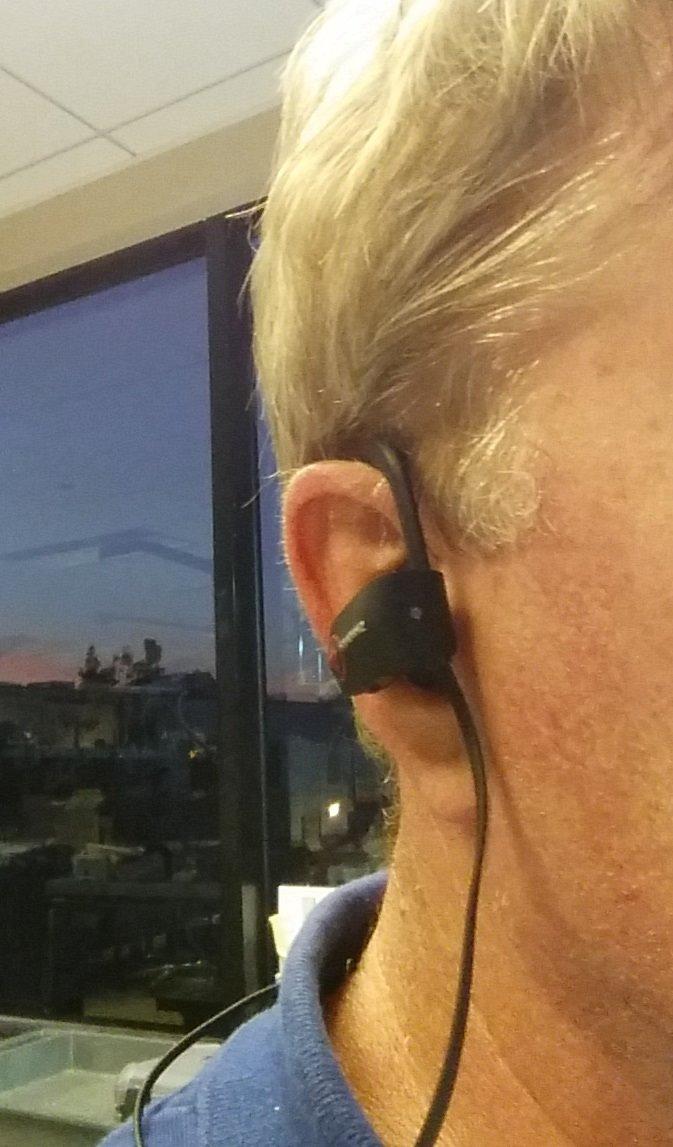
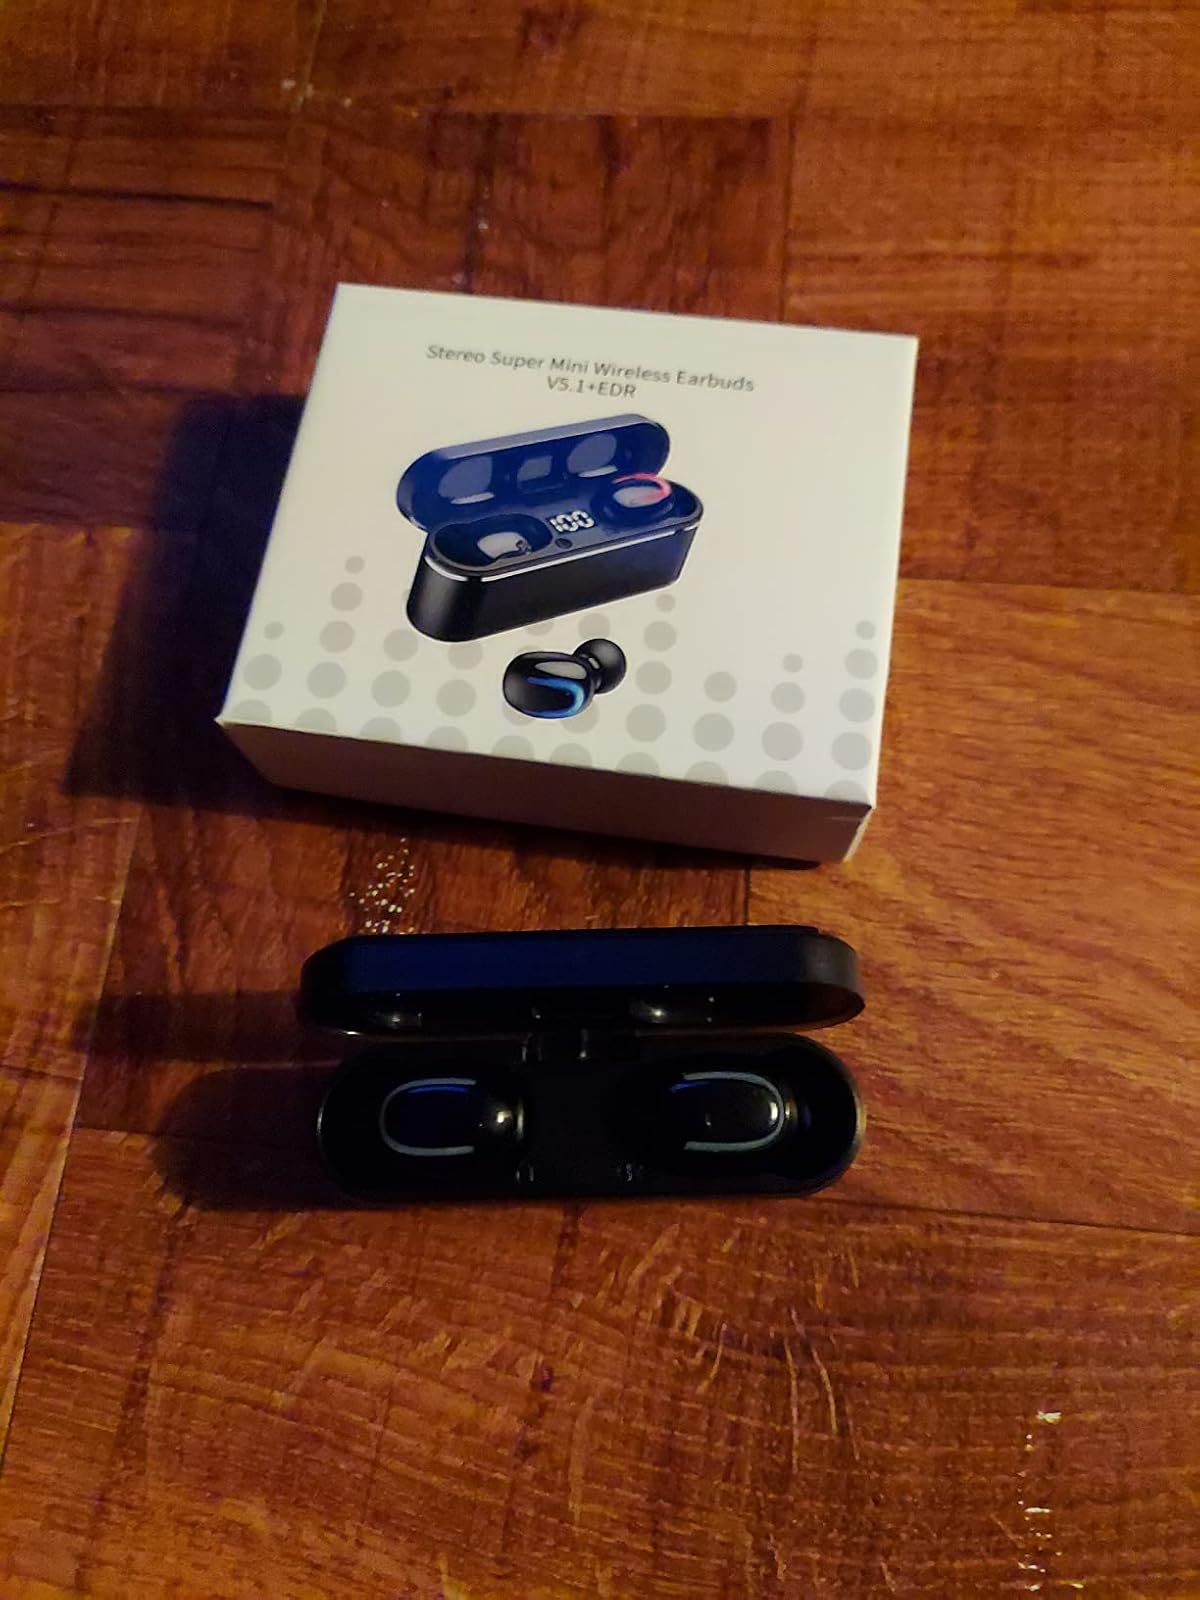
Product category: earbuds
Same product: no